242nd Mixed Brigade

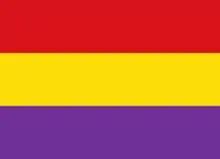
Military flag of the Popular Army

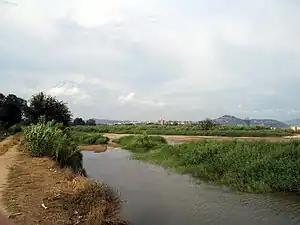
View of the last stretch of the Tordera River where the 242nd MB tried to establish a line of defence but quickly fell apart.

The 242nd Mixed Brigade, was a short-lived mixed brigade of the Spanish Republican Army in the Spanish Civil War.